Istvan Szasz

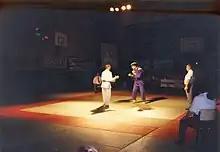
Istvan fighting Pawel Nastula

In the same year he fought two time Olympic bronze medalist Stephane Traineau (France) in the Paris World Cup, and Gold medal Olympian, two time World Championship winner, thirteen time Polish National Champion and former Pride FC MMA fighter Pawel Nastula in the 1997 Austrian Team championships.